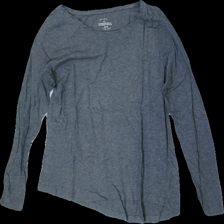
View: front
Type: Top
Category: Ladies
Brand: Not in the list
Brand text on label: The essentials
Colors: Grey
Material: 100% Cotton
Cut: Regular
Size: 38
Season: All
Damage location: top center
Price range: 50-100
Recommended usage: Reuse